Philatelic fakes and forgeries

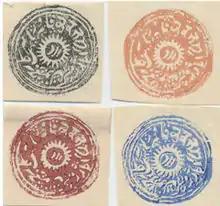
"Brighton forgeries" of the stamps of Jammu and Kashmir produced by Harold Treherne

In general, philatelic fakes and forgeries are labels that look like postage stamps but have been produced to deceive or defraud. Learning to identify these can be a challenging branch of philately.